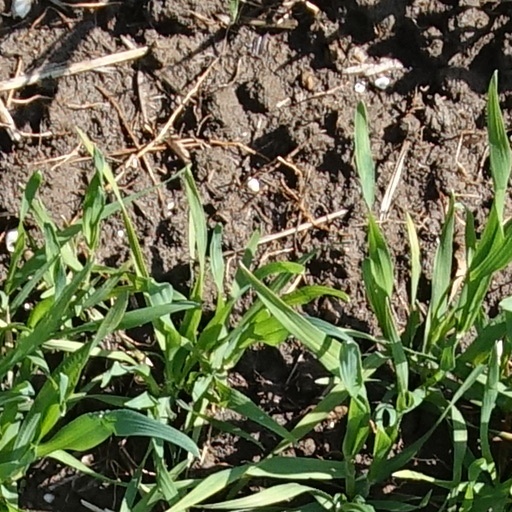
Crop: wheat